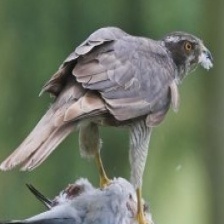
Species: NORTHERN GOSHAWK
Scientific name: ACCIPITER GENTILIS